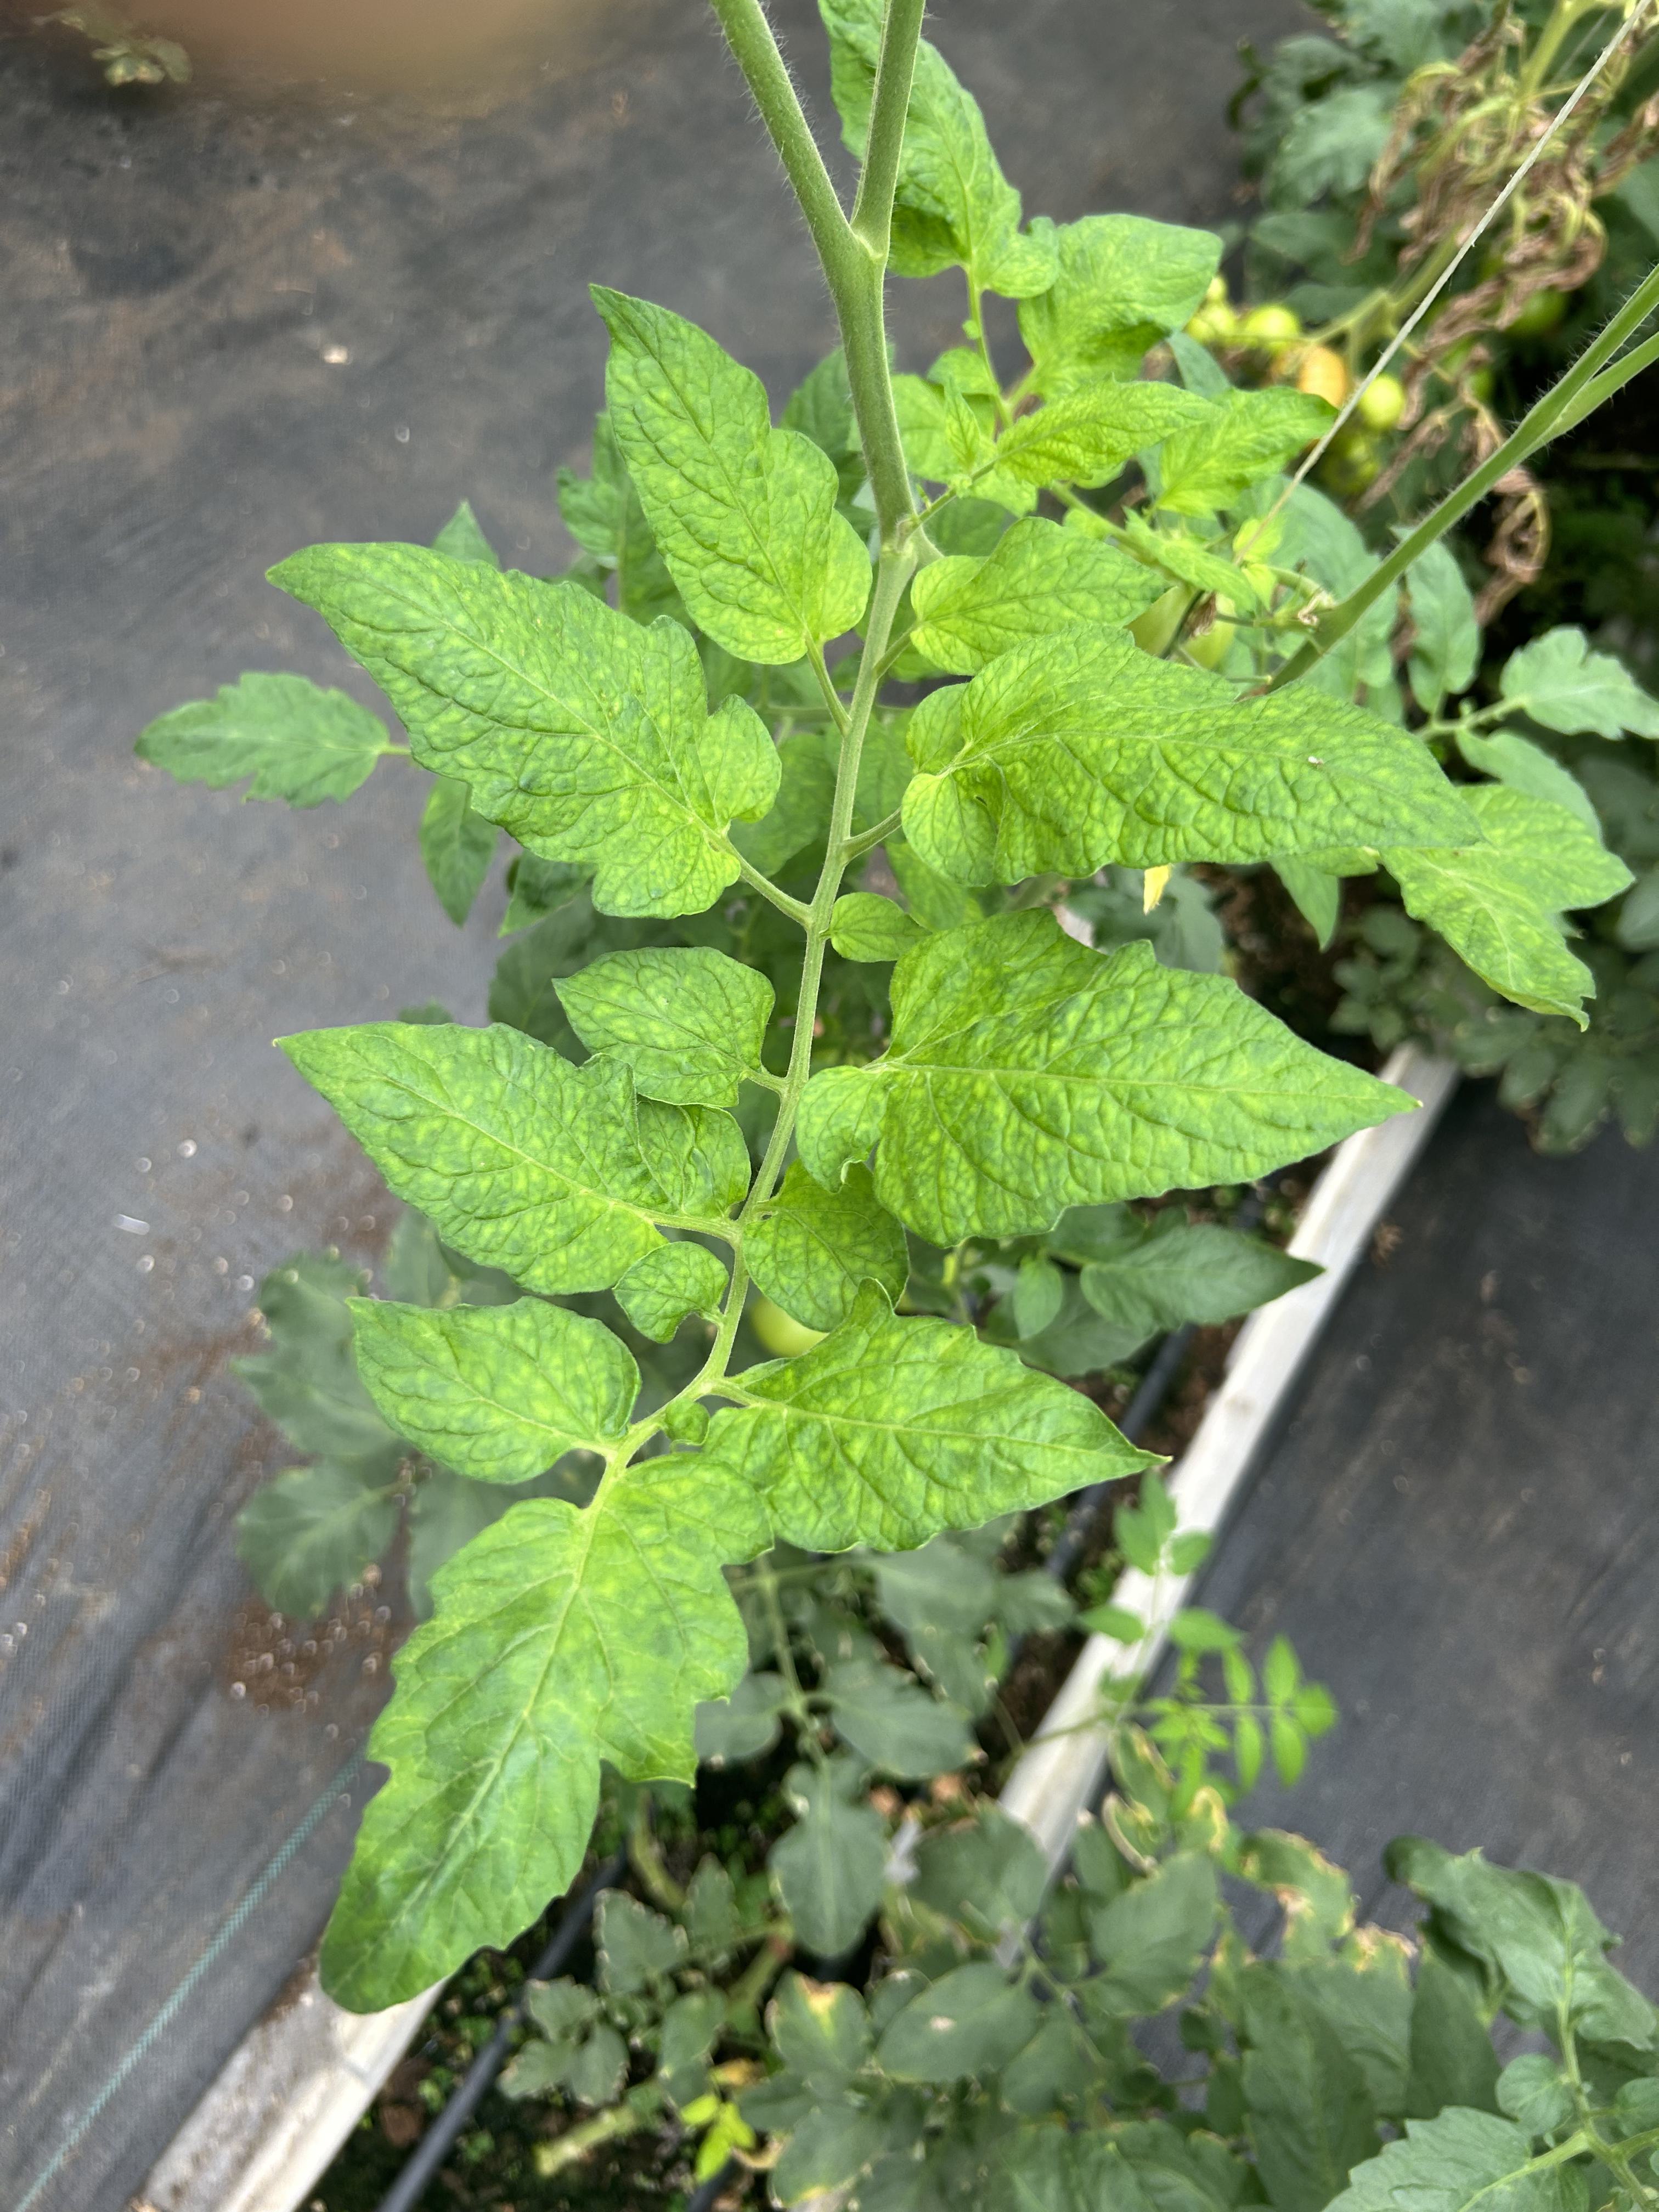
Disease: Viral